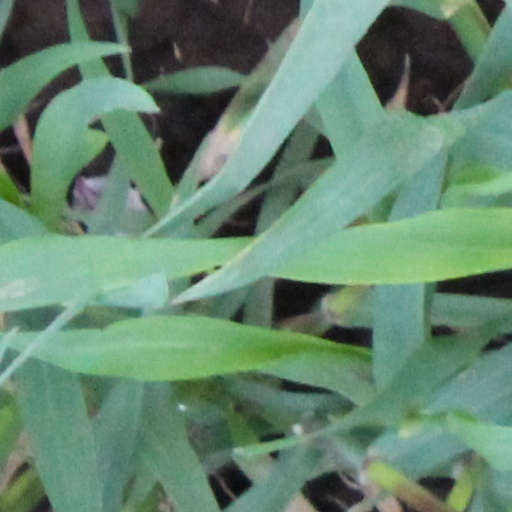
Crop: wheat